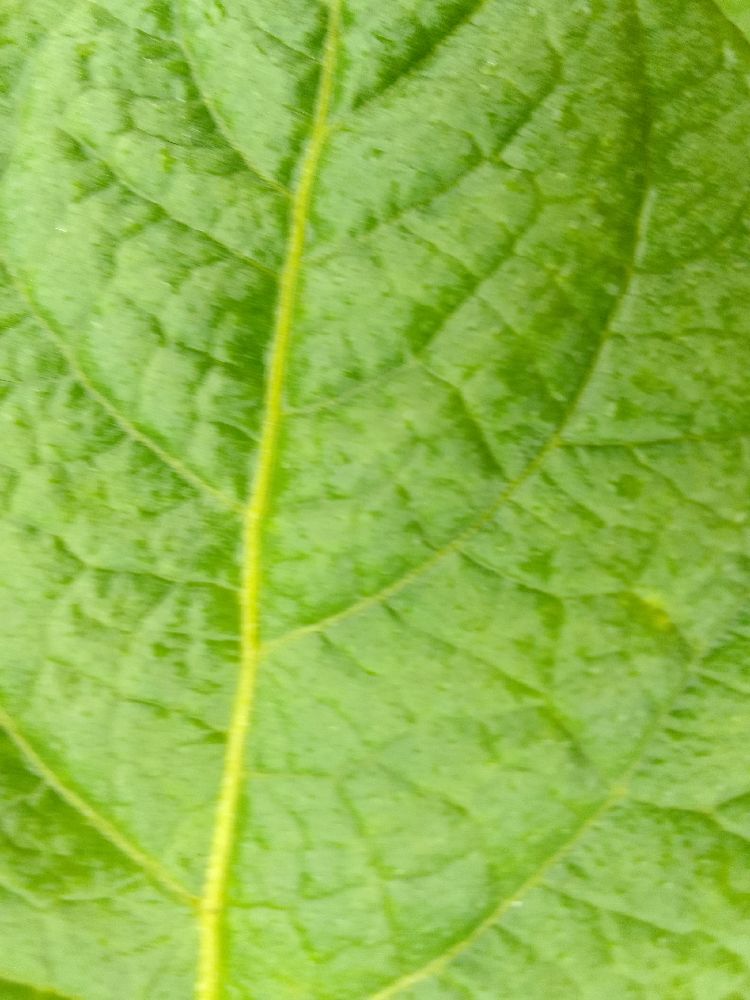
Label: Late blight